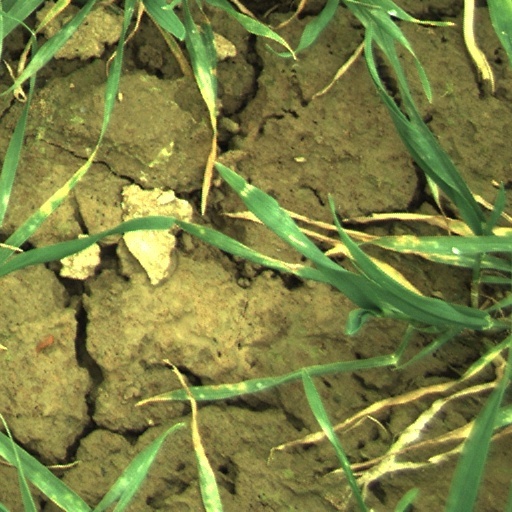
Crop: wheat